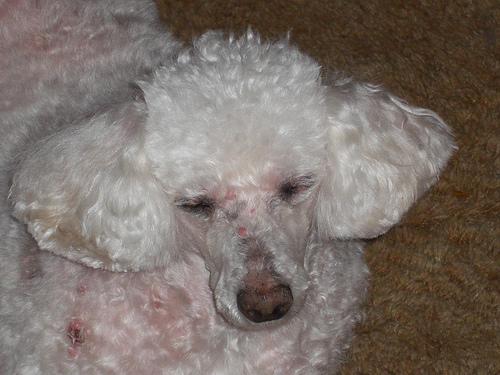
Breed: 200-n000010-miniature_poodle